Giovanni Gualdi

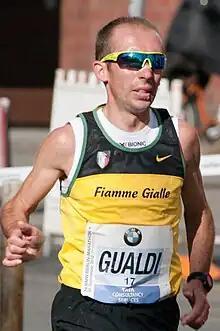
Gualdi at the 2012 Berlin Marathon

Giovanni Gualdi (born 25 November 1979) is a former Italian male long-distance runner who competed at three editions of the IAAF World Cross Country Championships at senior level (2000, 2005, 2006). He won one national championships at senior level (marathon: 2011).